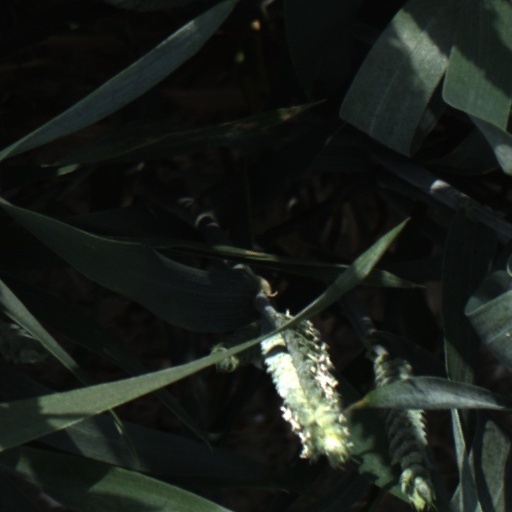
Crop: wheat